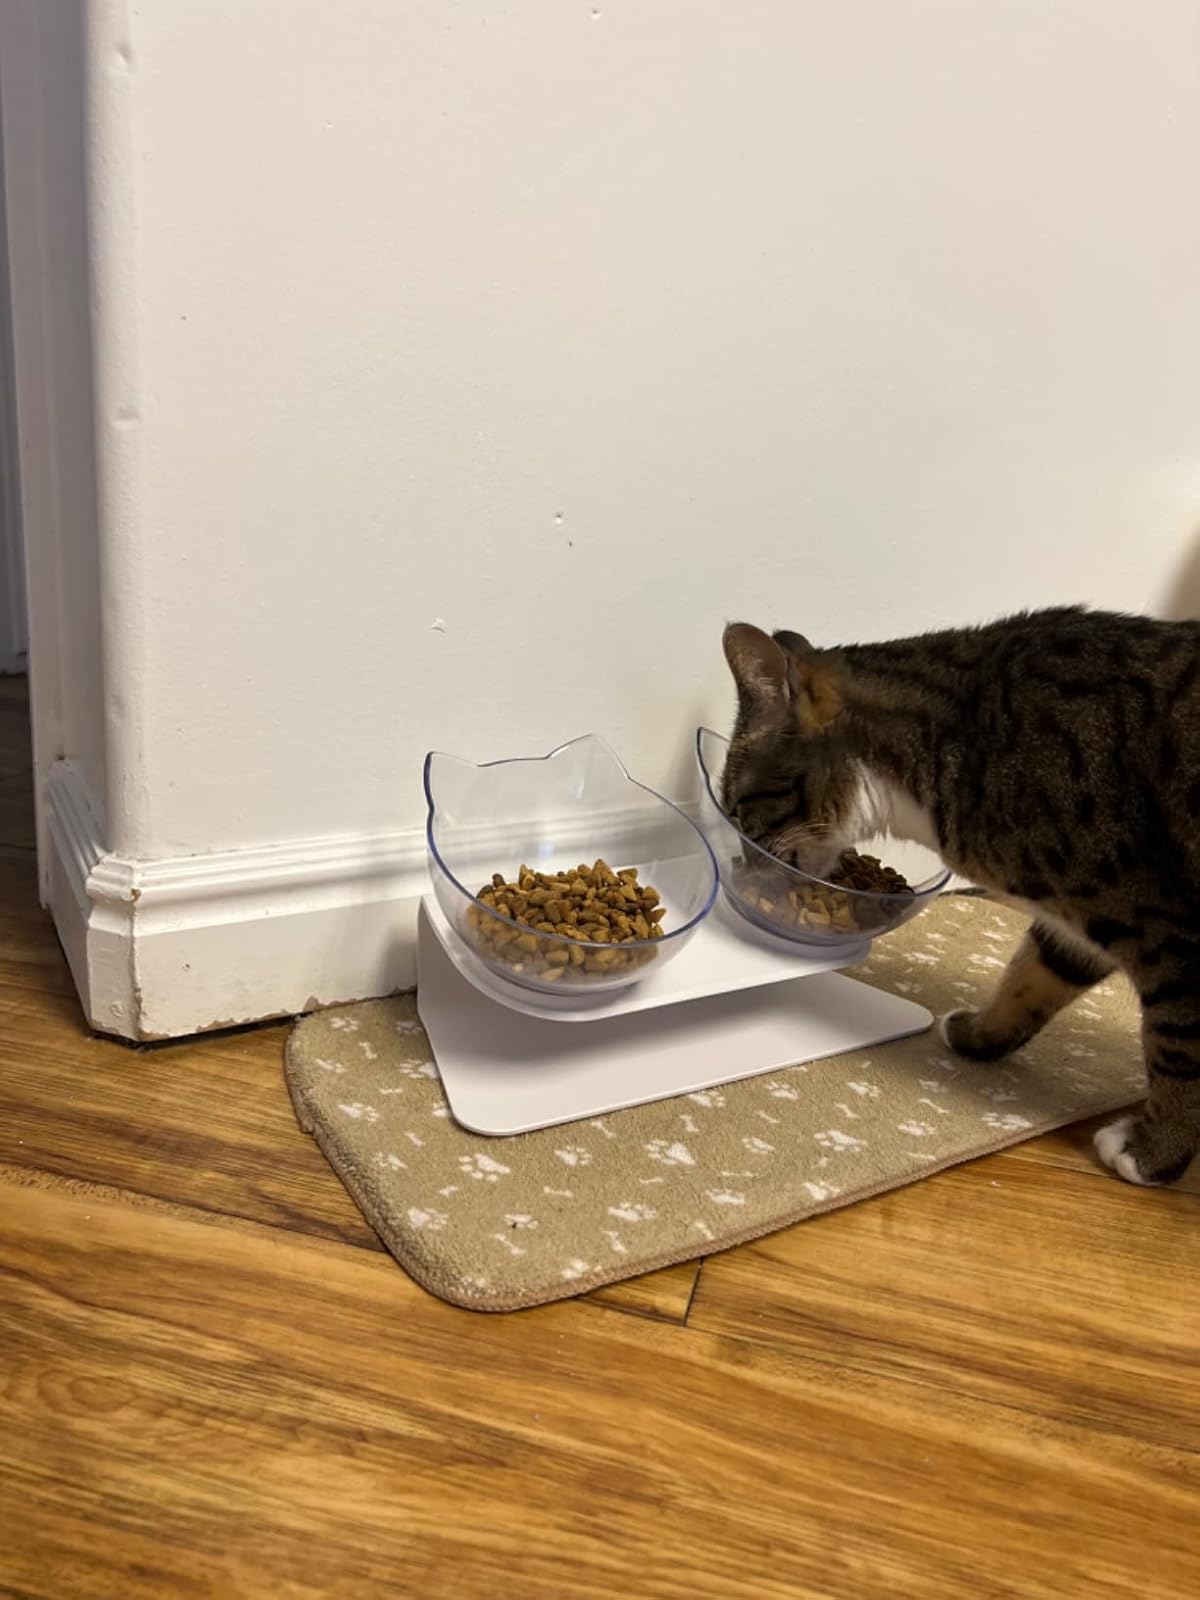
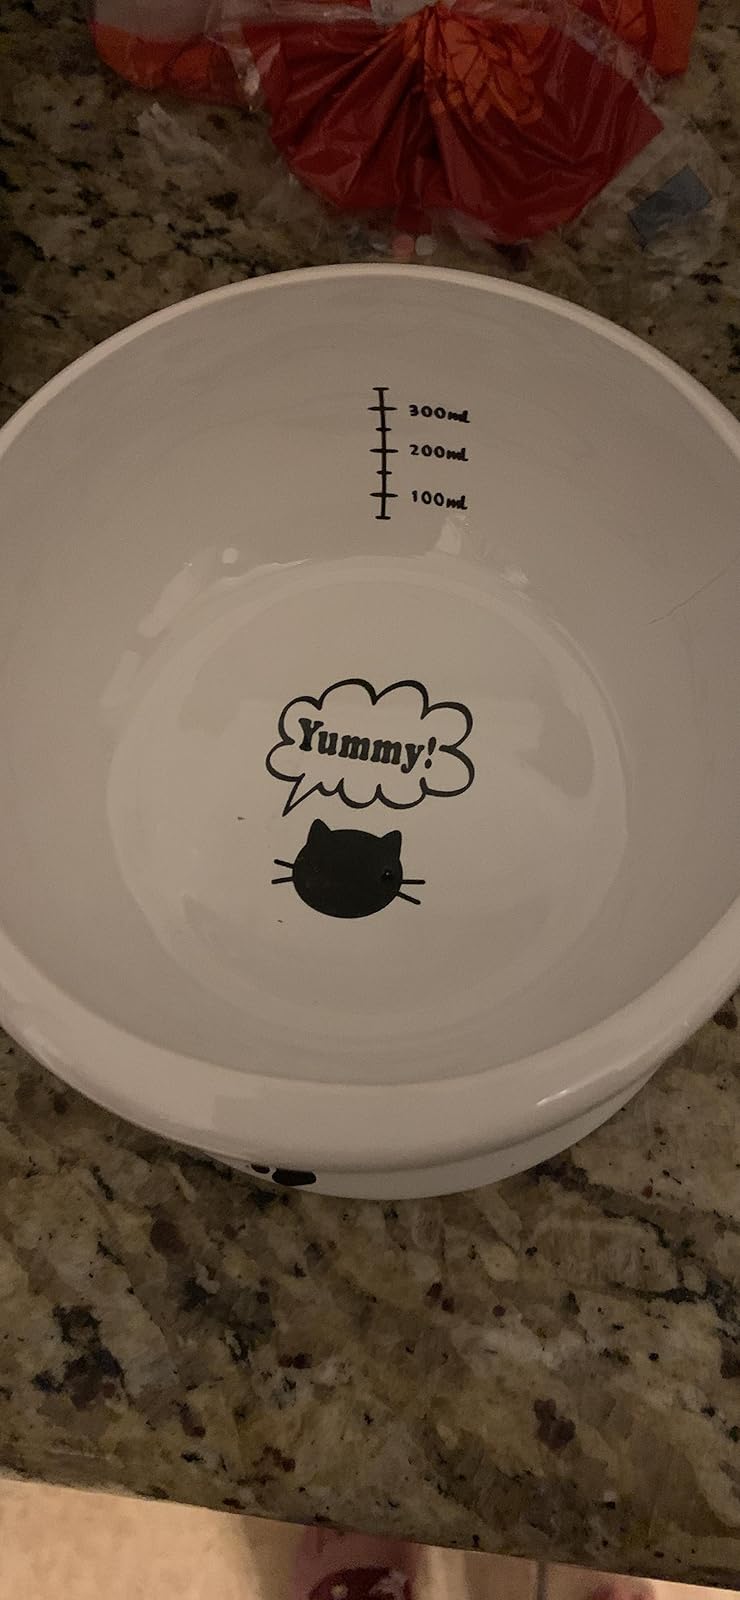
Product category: items_bowl
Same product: no